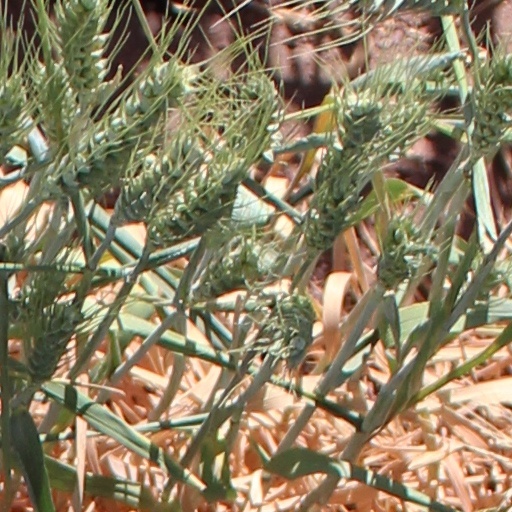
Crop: wheat